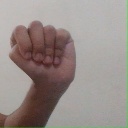
अक्षर: ठ